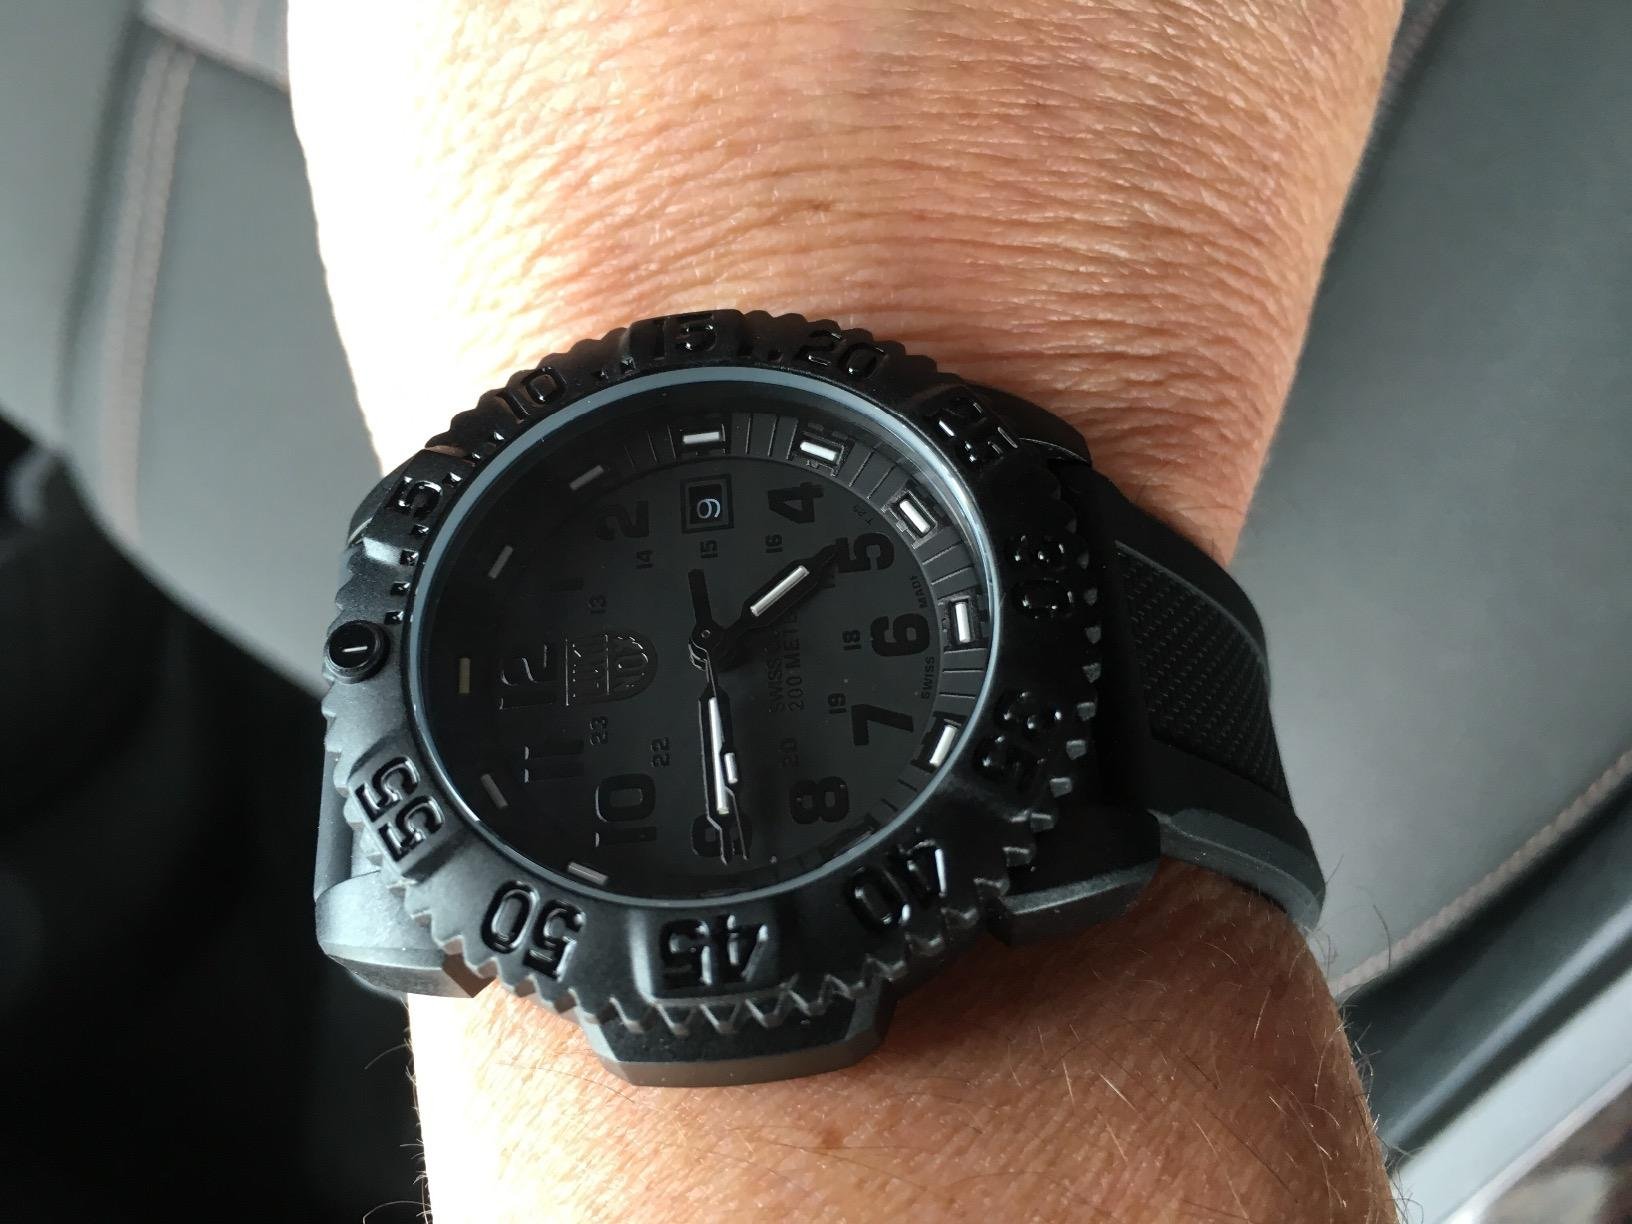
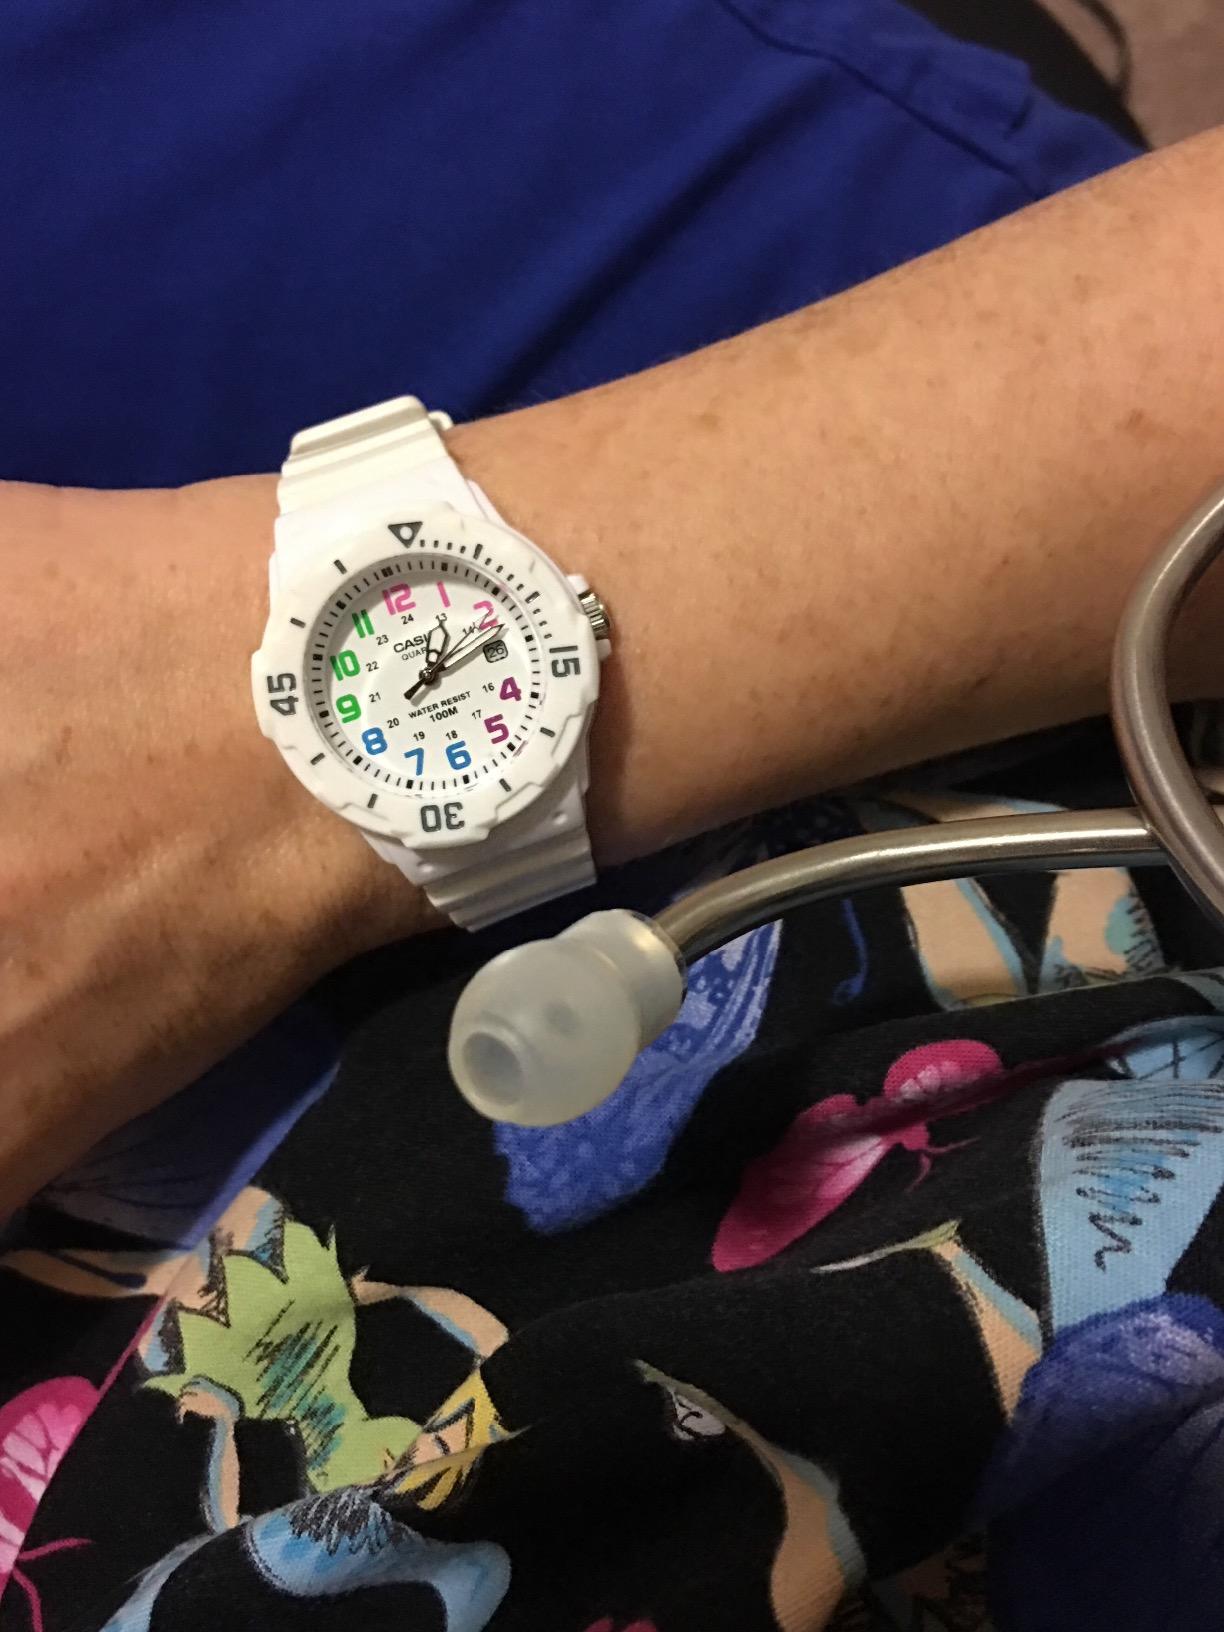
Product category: accessories_watch
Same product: no